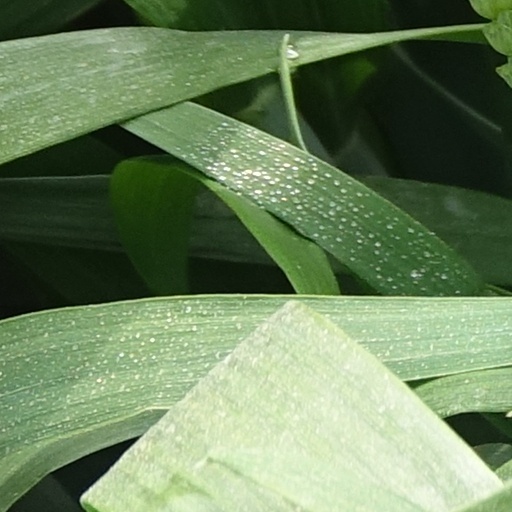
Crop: wheat